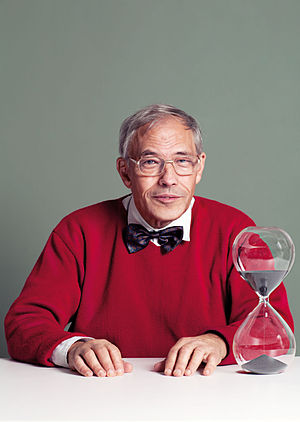
Holger Bech Nielsen
Portræt af Holger Bech Nielsen, under interview "Holger Bech Nielsen: Professor på fuld tid" 6/11-2012.[1]
Portræt af Holger Bech Nielsen
reslfj 16. aug 2020, 15:28 reslfj 16. aug 2020, 15:13